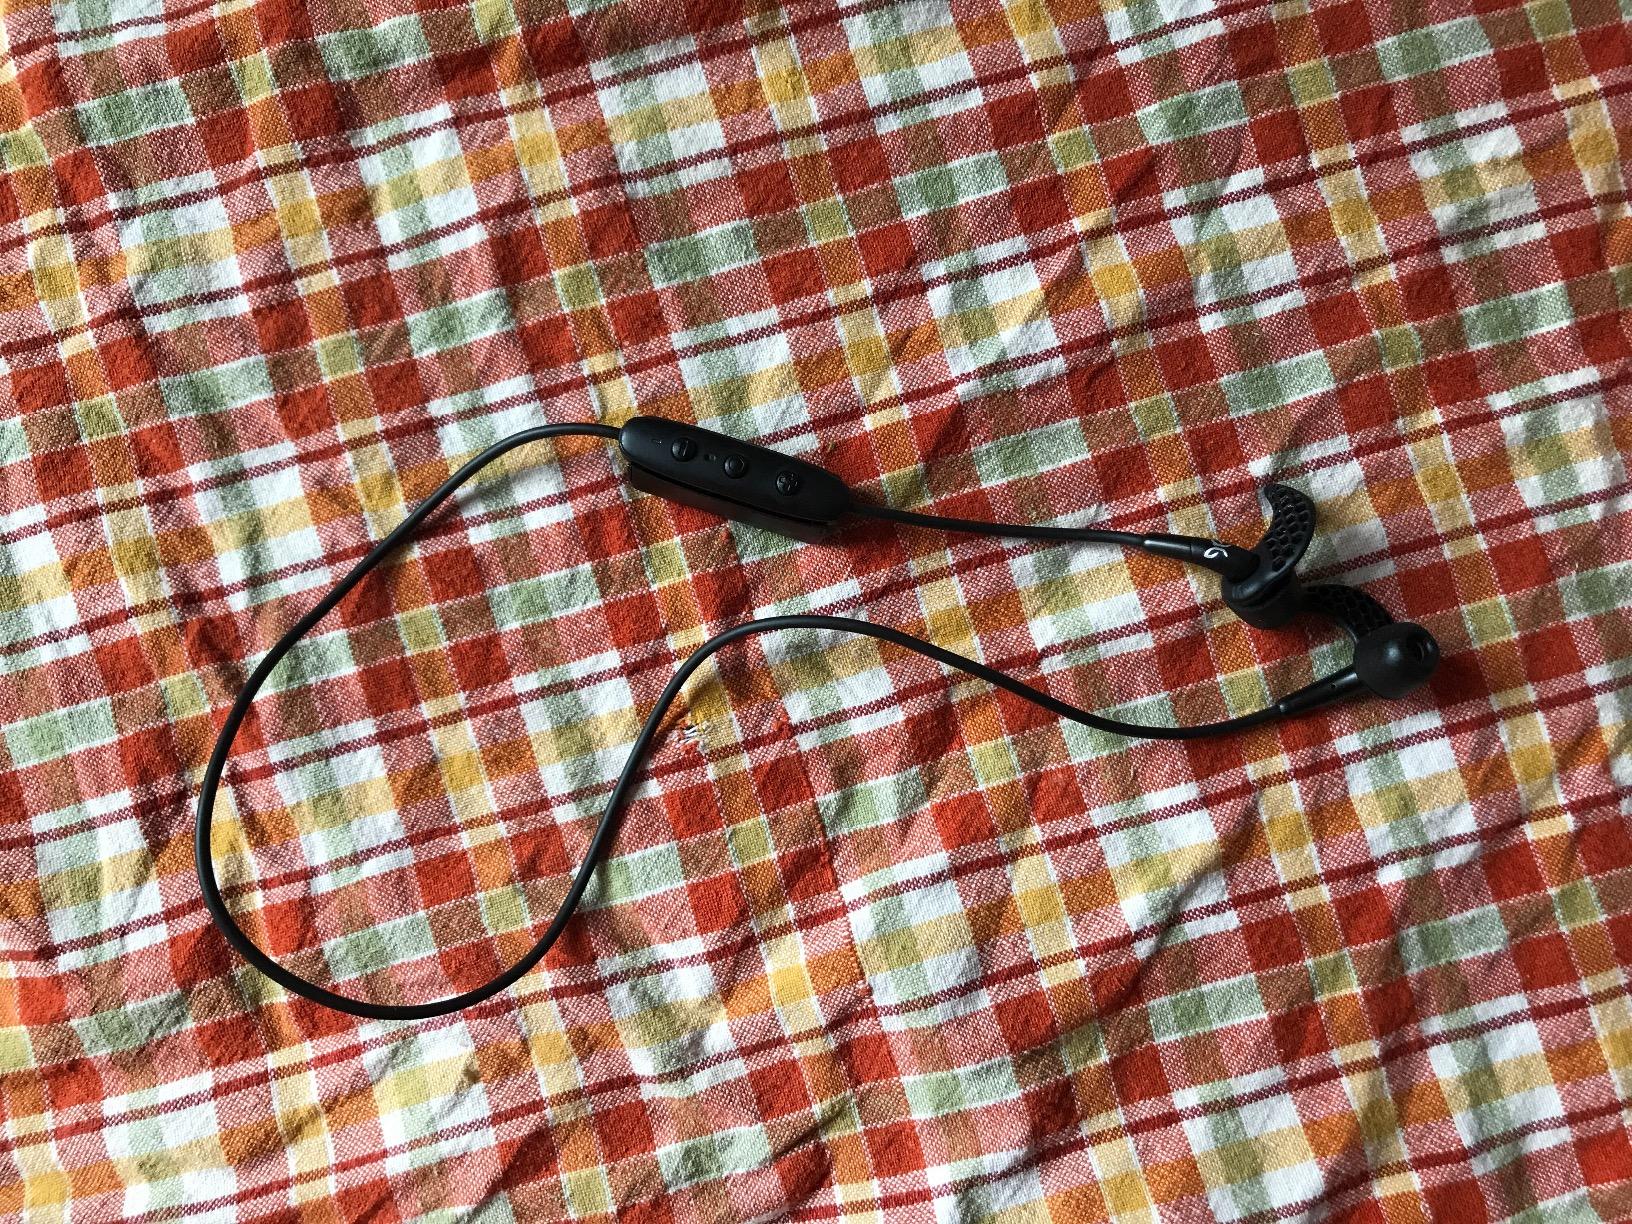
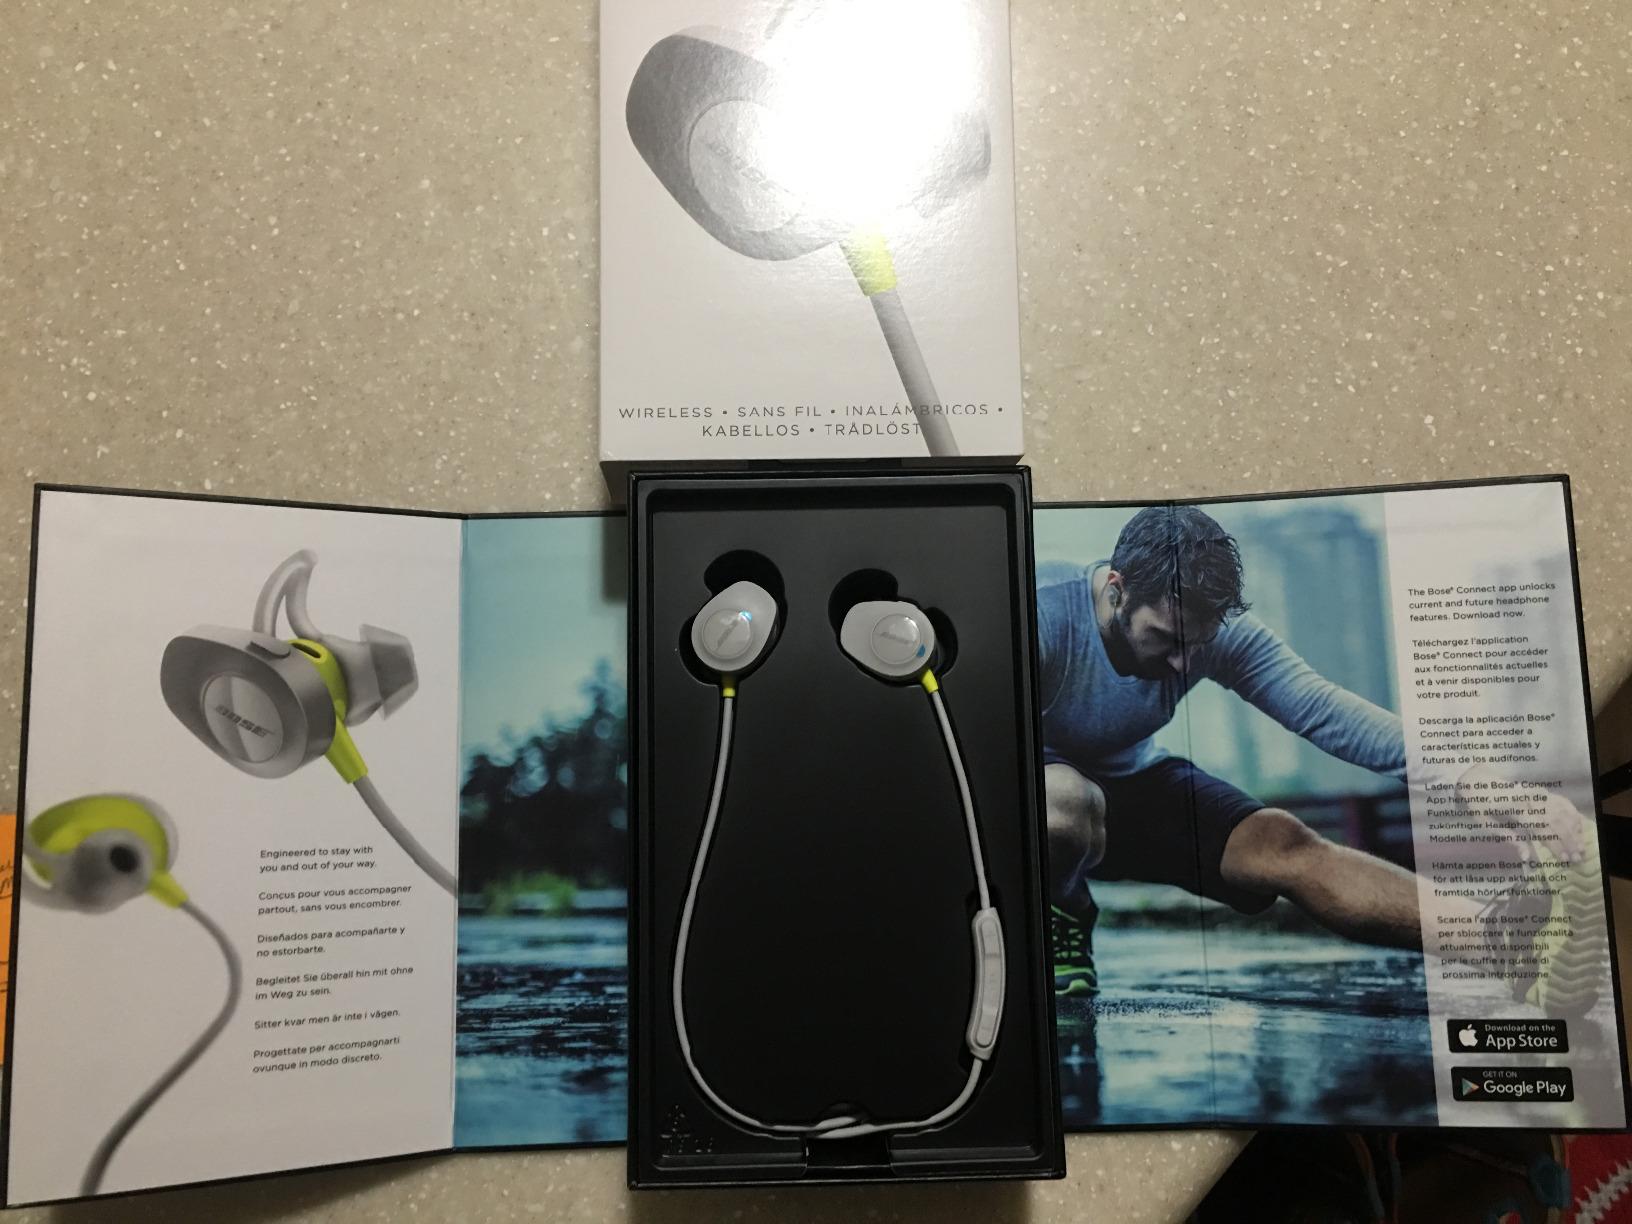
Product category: headphones
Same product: no